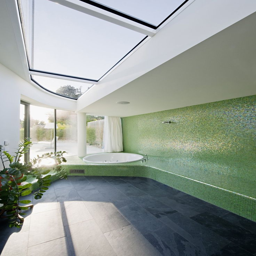
i love the tiled wall and enormous skylights in this house .